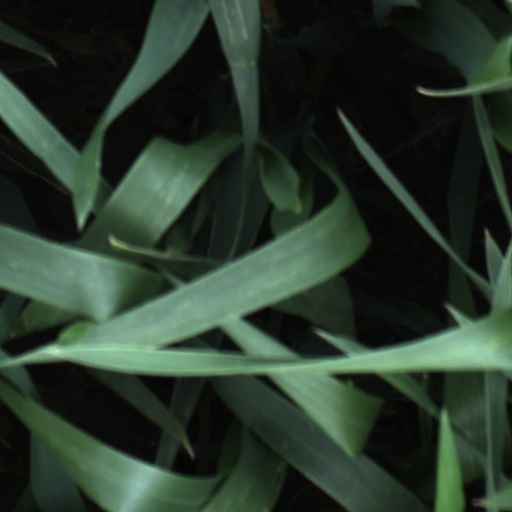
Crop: wheat